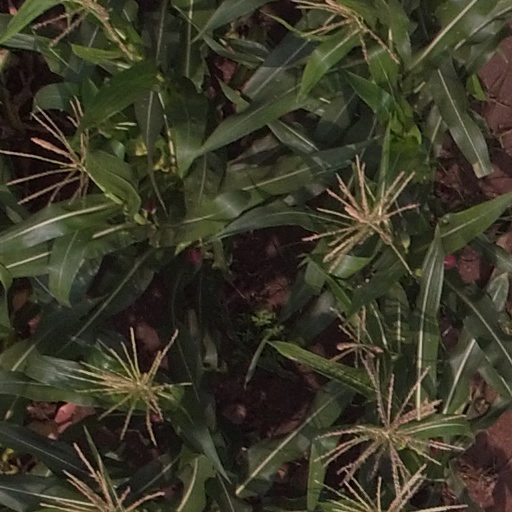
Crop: maize; corn